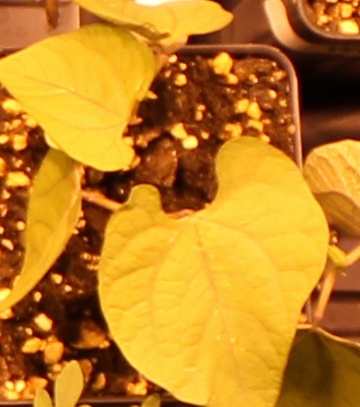
Label: Blackbean